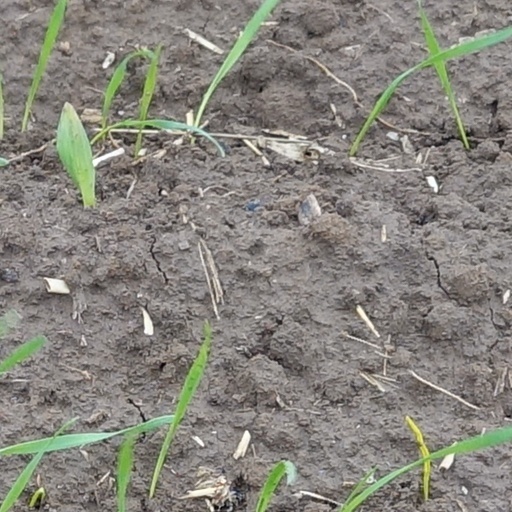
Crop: wheat